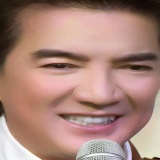
ca sĩ Đàm Vĩnh Hưng